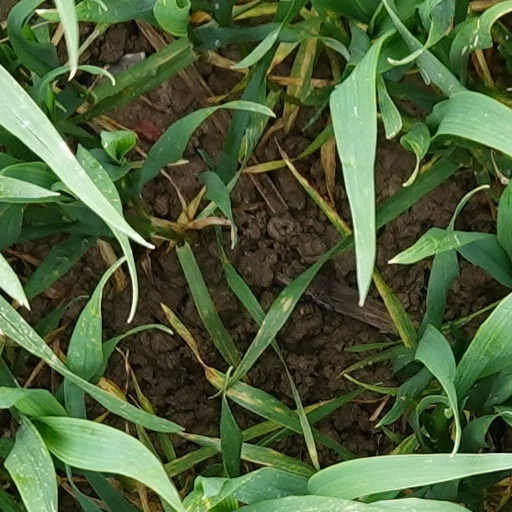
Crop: wheat